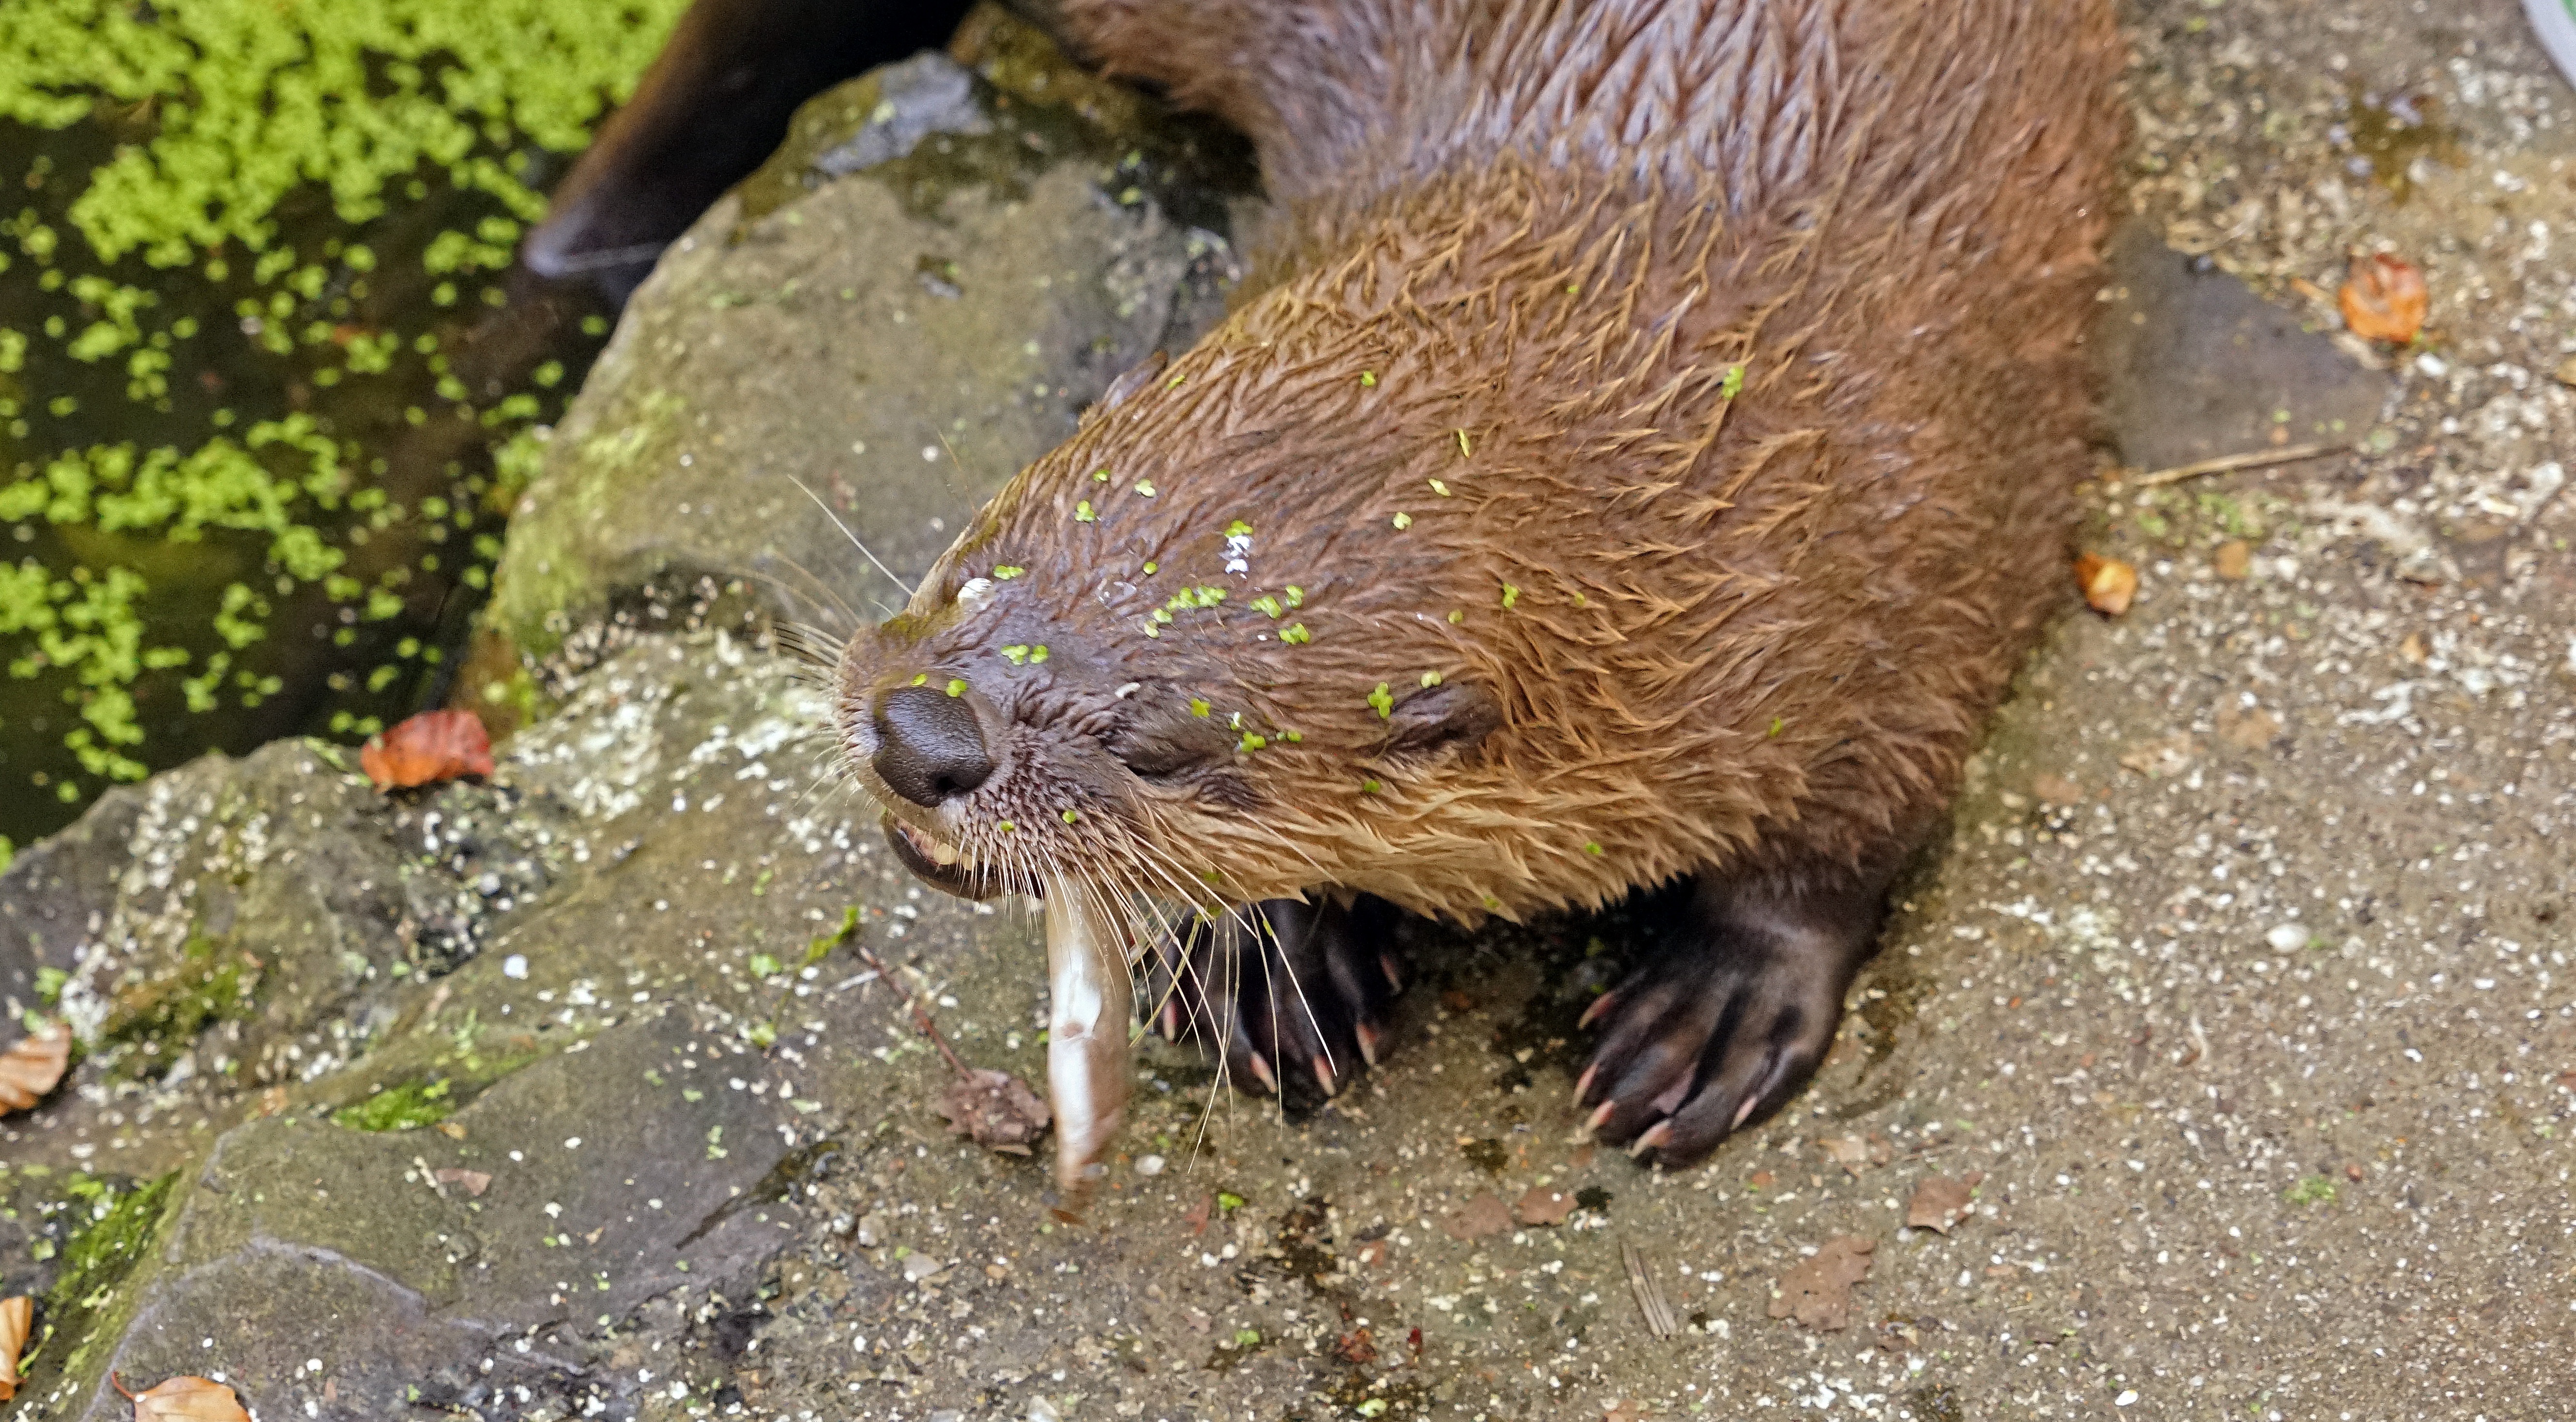
water, animal, pond, wildlife, zoo, mammal, fish, eat, fauna, vertebrate, otter, mink, monotreme